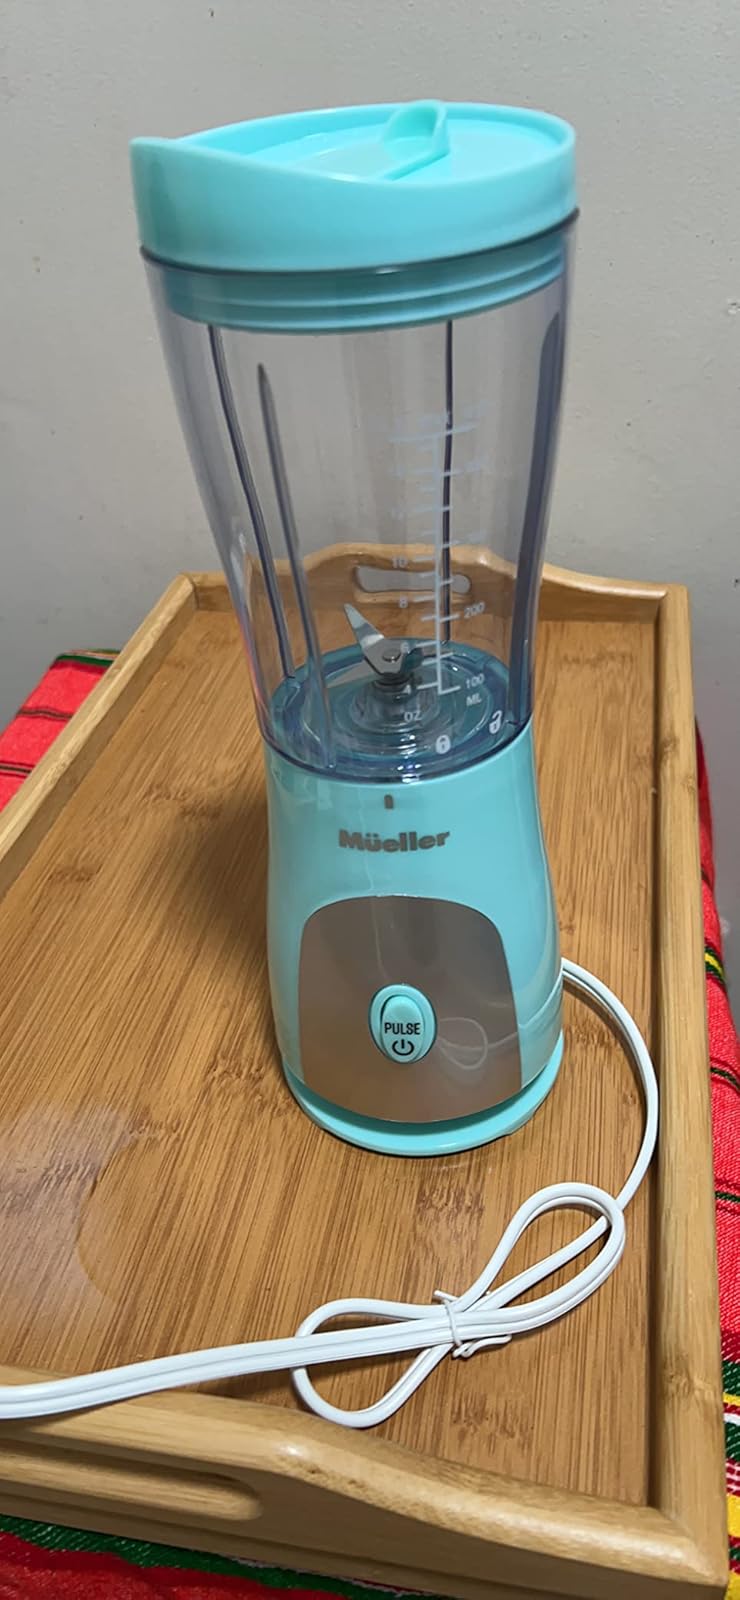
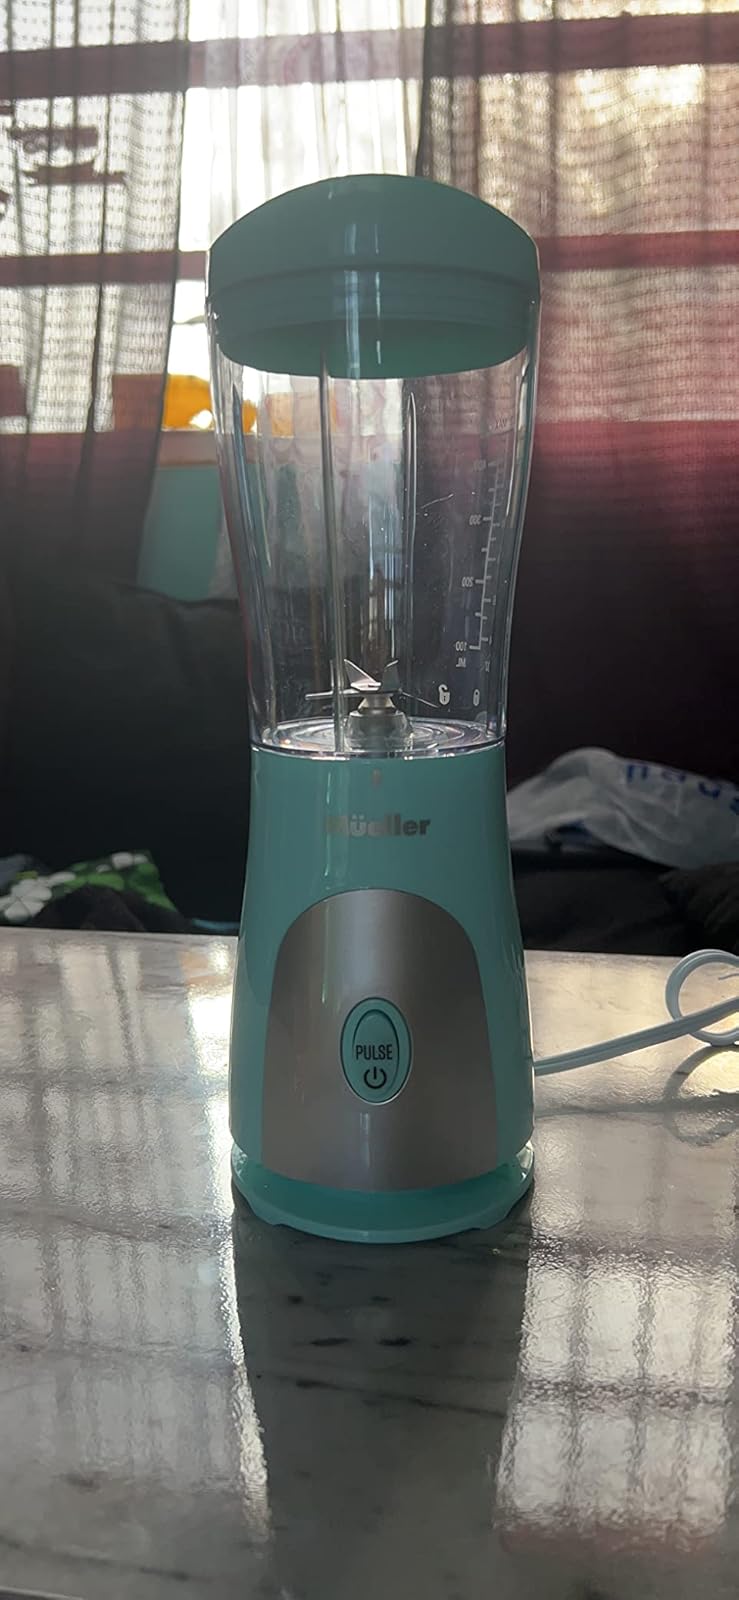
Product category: items_blender
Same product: yes